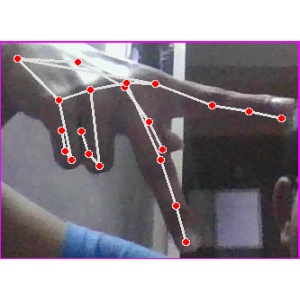
अक्षर: प